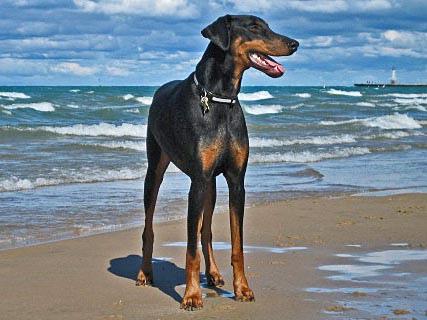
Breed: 209-n000054-Doberman